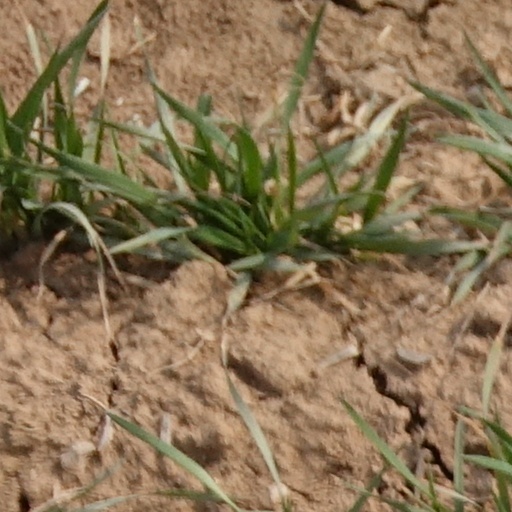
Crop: wheat